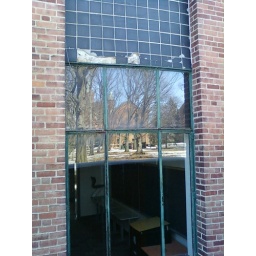
@antiochcollege reflection of main building in science building window